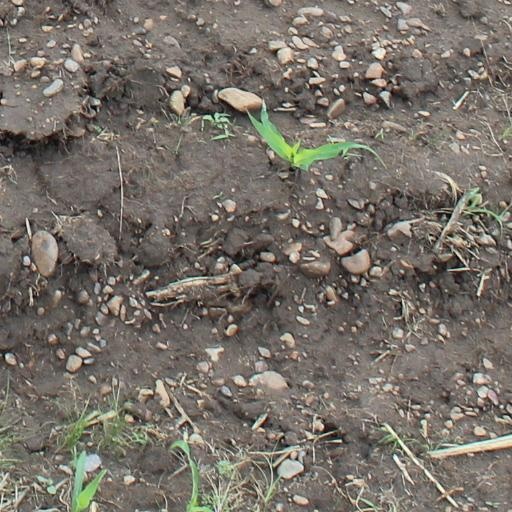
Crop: maize; corn